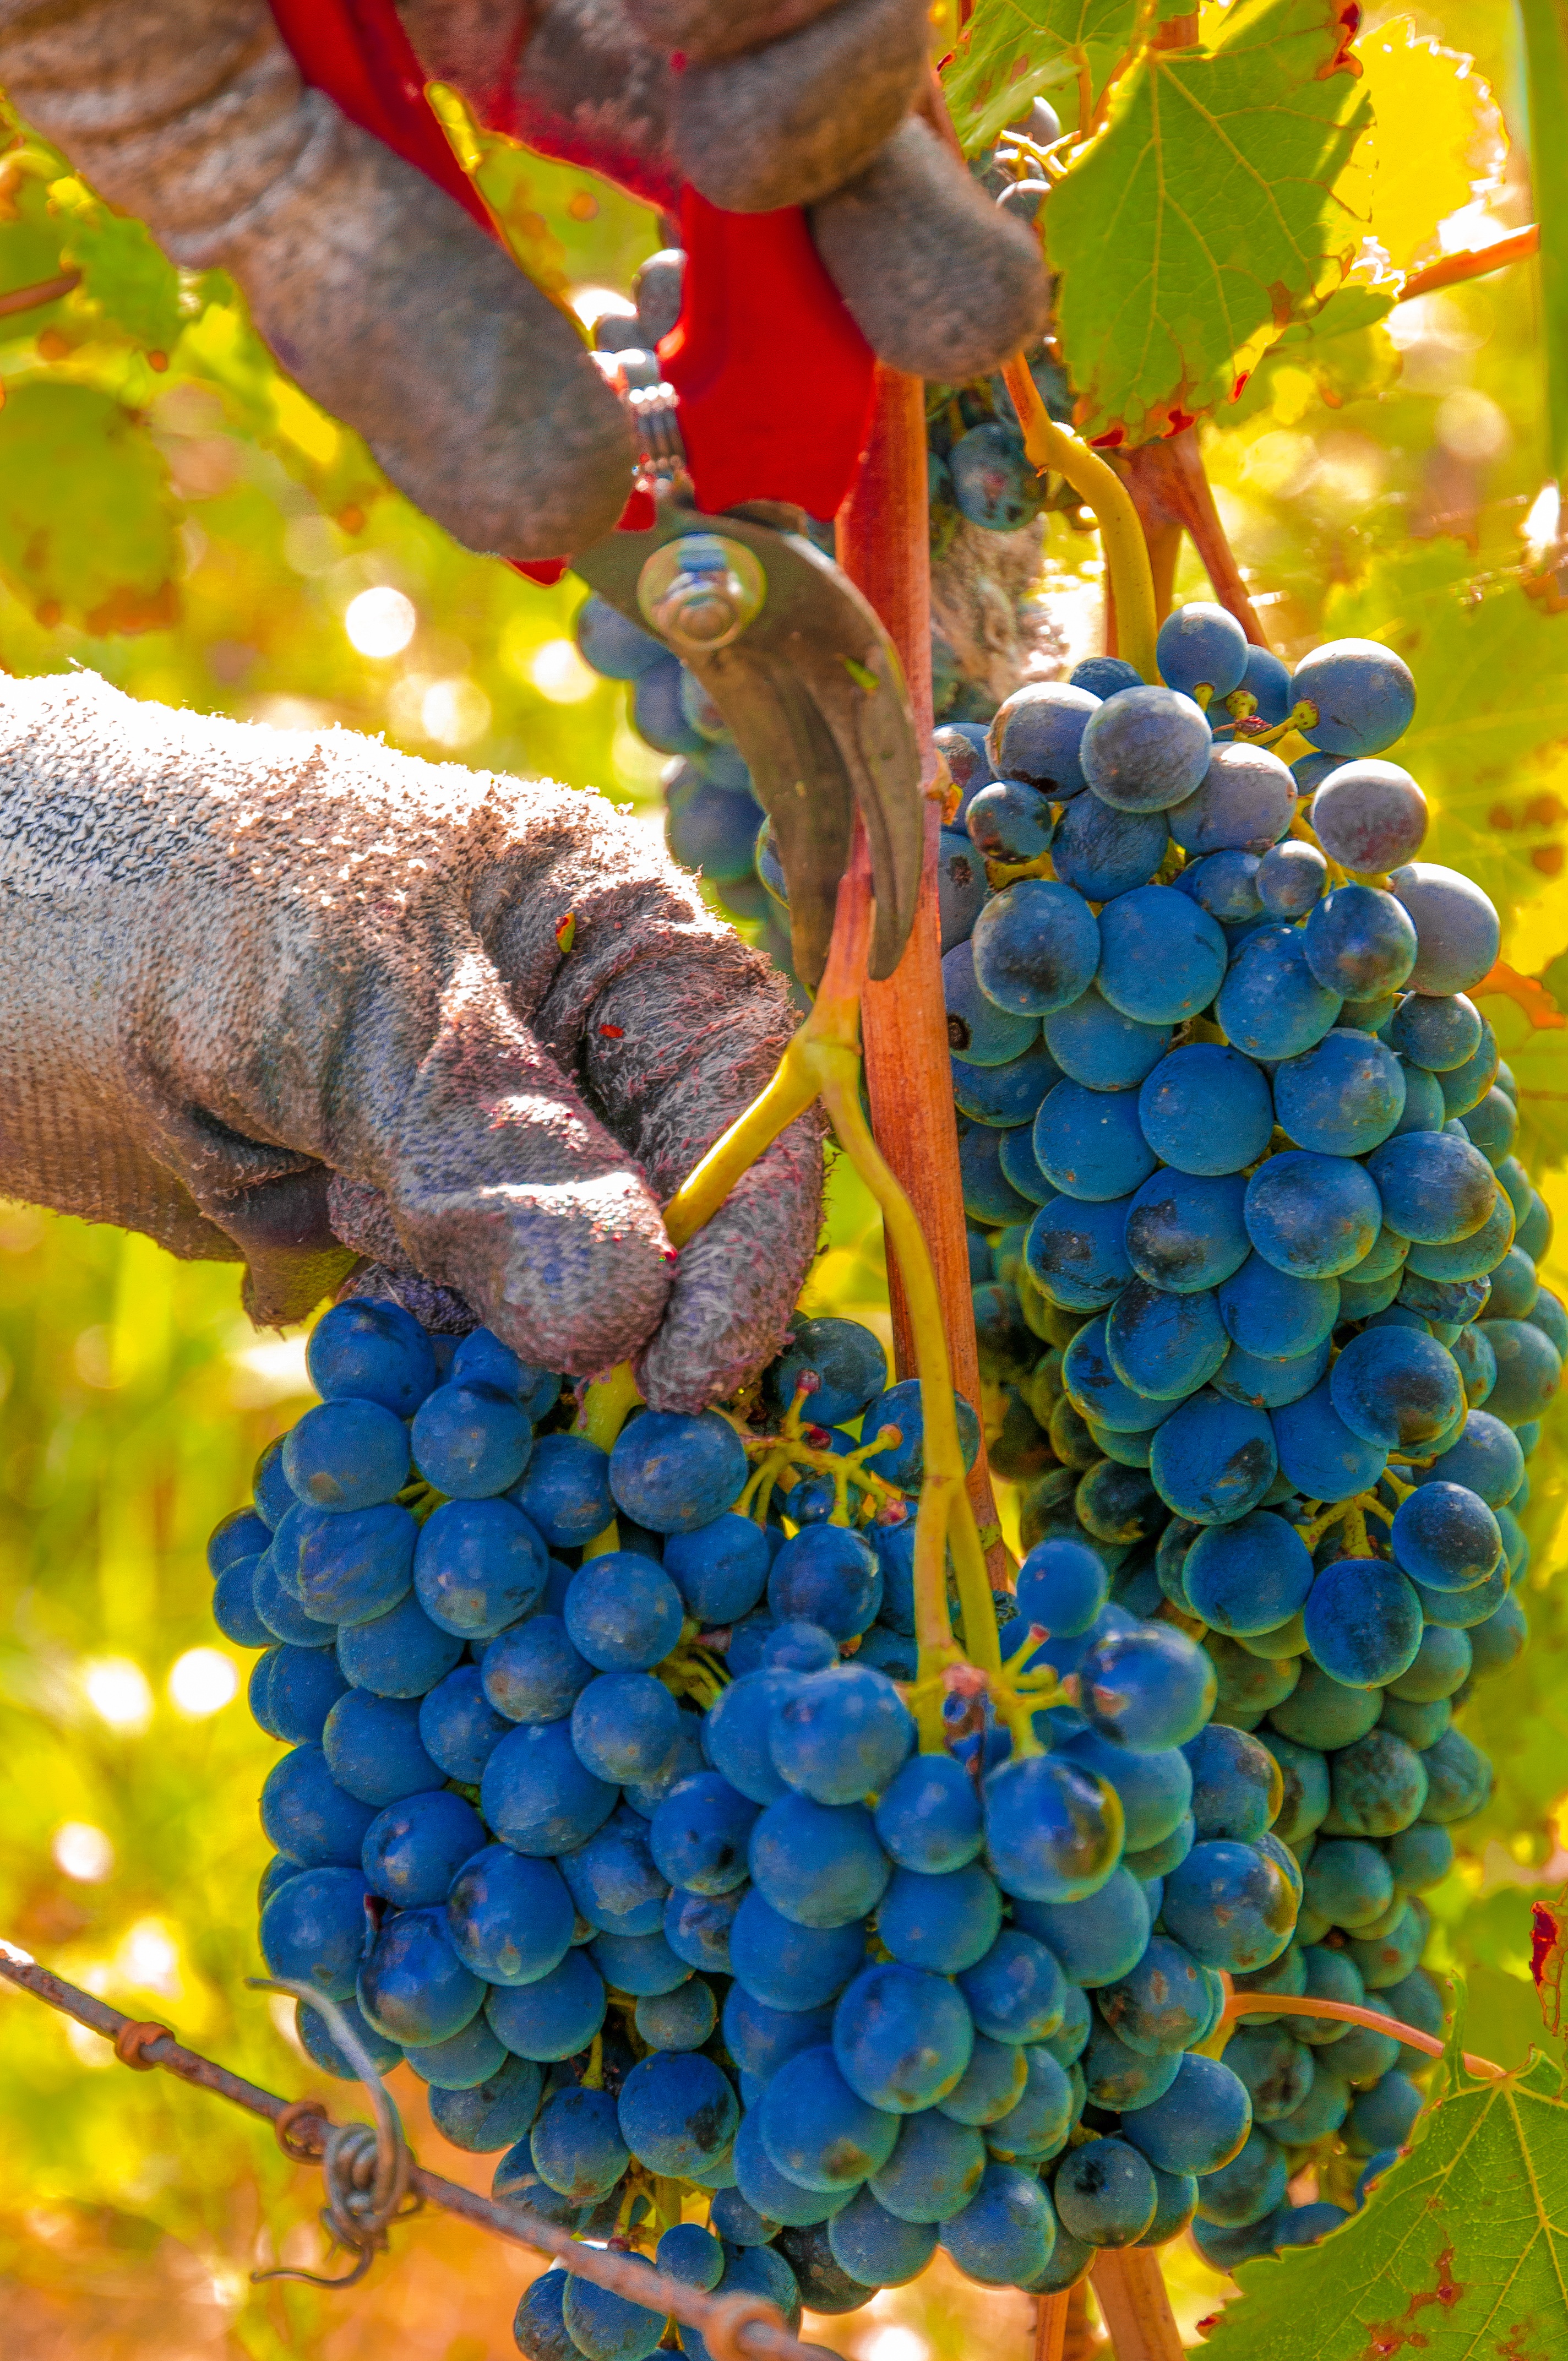
tree, plant, grape, fruit, food, harvest, produce, autumn, vines, grapes, cluster, flowering plant, vitis, black grape, grapevine family